Slave rebellion

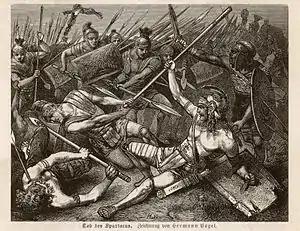
Death of the gladiator Spartacus by Hermann Vogel, 1882

A slave rebellion is an armed uprising by slaves, as a way of fighting for their freedom. Rebellions of slaves have occurred in nearly all societies that practice slavery or have practiced slavery in the past. A desire for freedom and the dream of successful rebellion is often the greatest object of song, art, and culture amongst the enslaved population. These events, however, are often violently opposed and suppressed by slaveholders.